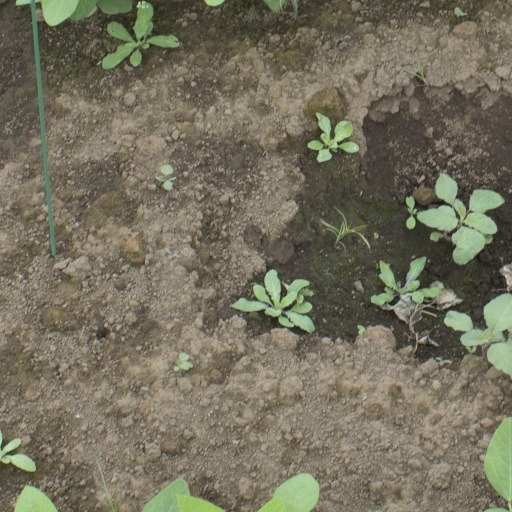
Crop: soybean